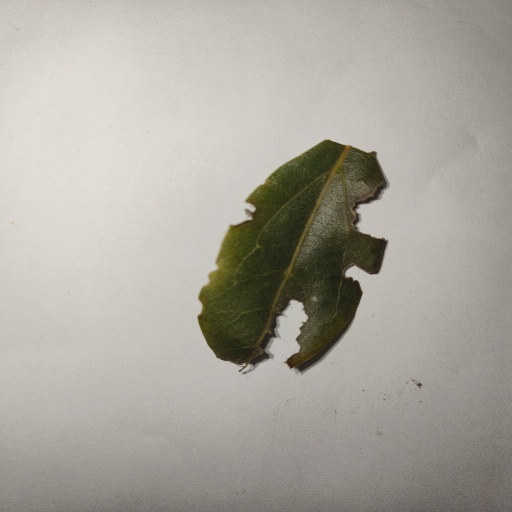
Species: Camphor
Leaf condition: Shot Hole